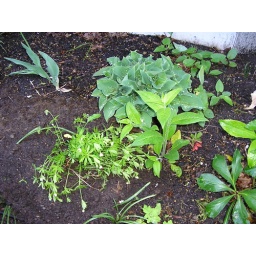
05-17-2008 garden - plant swap - idea to put sweet woodruff in drip line bed